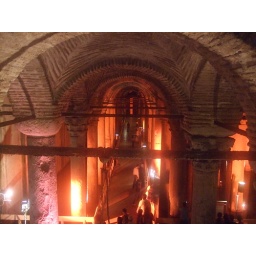
This is an underground water storage area under a park in Sultanamet, Istanbul. The columns support the park.